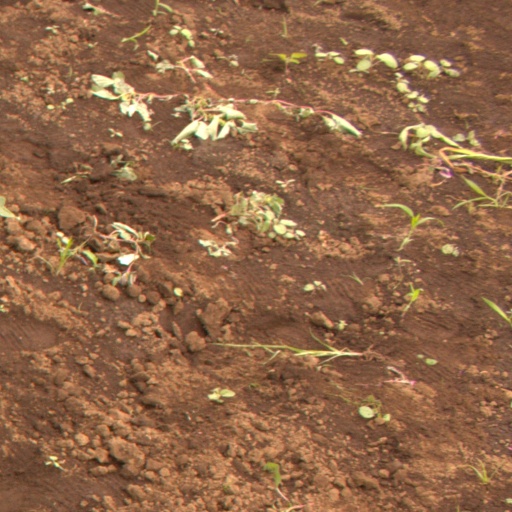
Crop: soybean